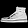
Label: Ankle boot